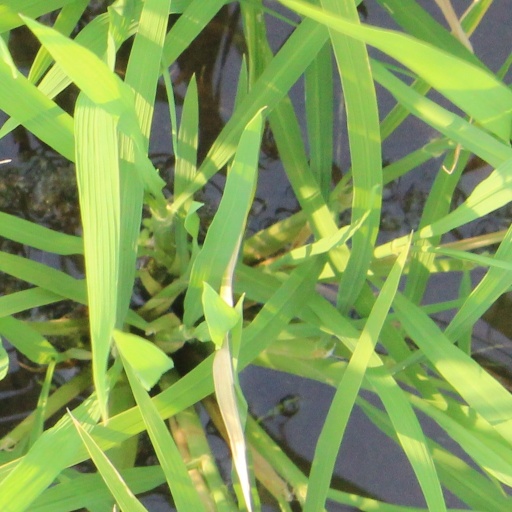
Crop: rice